Pterygomandibular raphe

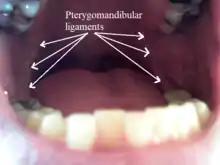
Open mouth, view from front. The pterygomandibular ligaments are marked with arrows. Note that in this mouth the lower wisdom teeth have been removed, slightly changing the shape of the pterygomandibular ligaments that usually curve and attach to the mandible around them.

The pterygomandibular raphe is a tendinous band formed by the buccopharyngeal fascia. It is a paired structure, with one on each side of the mouth. Superiorly, it is attached to the pterygoid hamulus of the medial pterygoid plate of the sphenoid bone; inferiorly, it is attached to the posterior end of the mylohyoid line of the mandible.